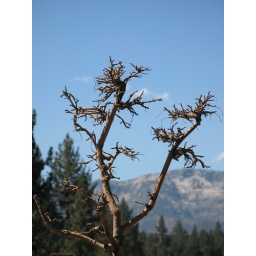
A dead tree, and in the background a mountain that was scarred by forest fire.